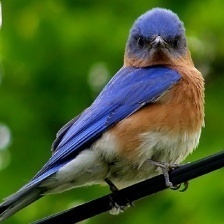
Species: EASTERN BLUEBIRD
Scientific name: SIALIA SIALIS